Historicity of Muhammad

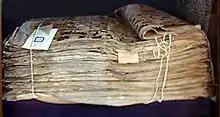
The Samarkand Kufic Quran, dated to the early 9th century. It is alleged to be a 7th-century original of the edition of the third caliph, Uthman. It is located in the small Telyashayakh mosque in Tashkent.

In contrast, Solomon A. Nigosian writes that the Quran tells us very little about the life of Muhammad. Unlike the Bible's narratives of the life of Moses or Jesus, Michael Cook notes that